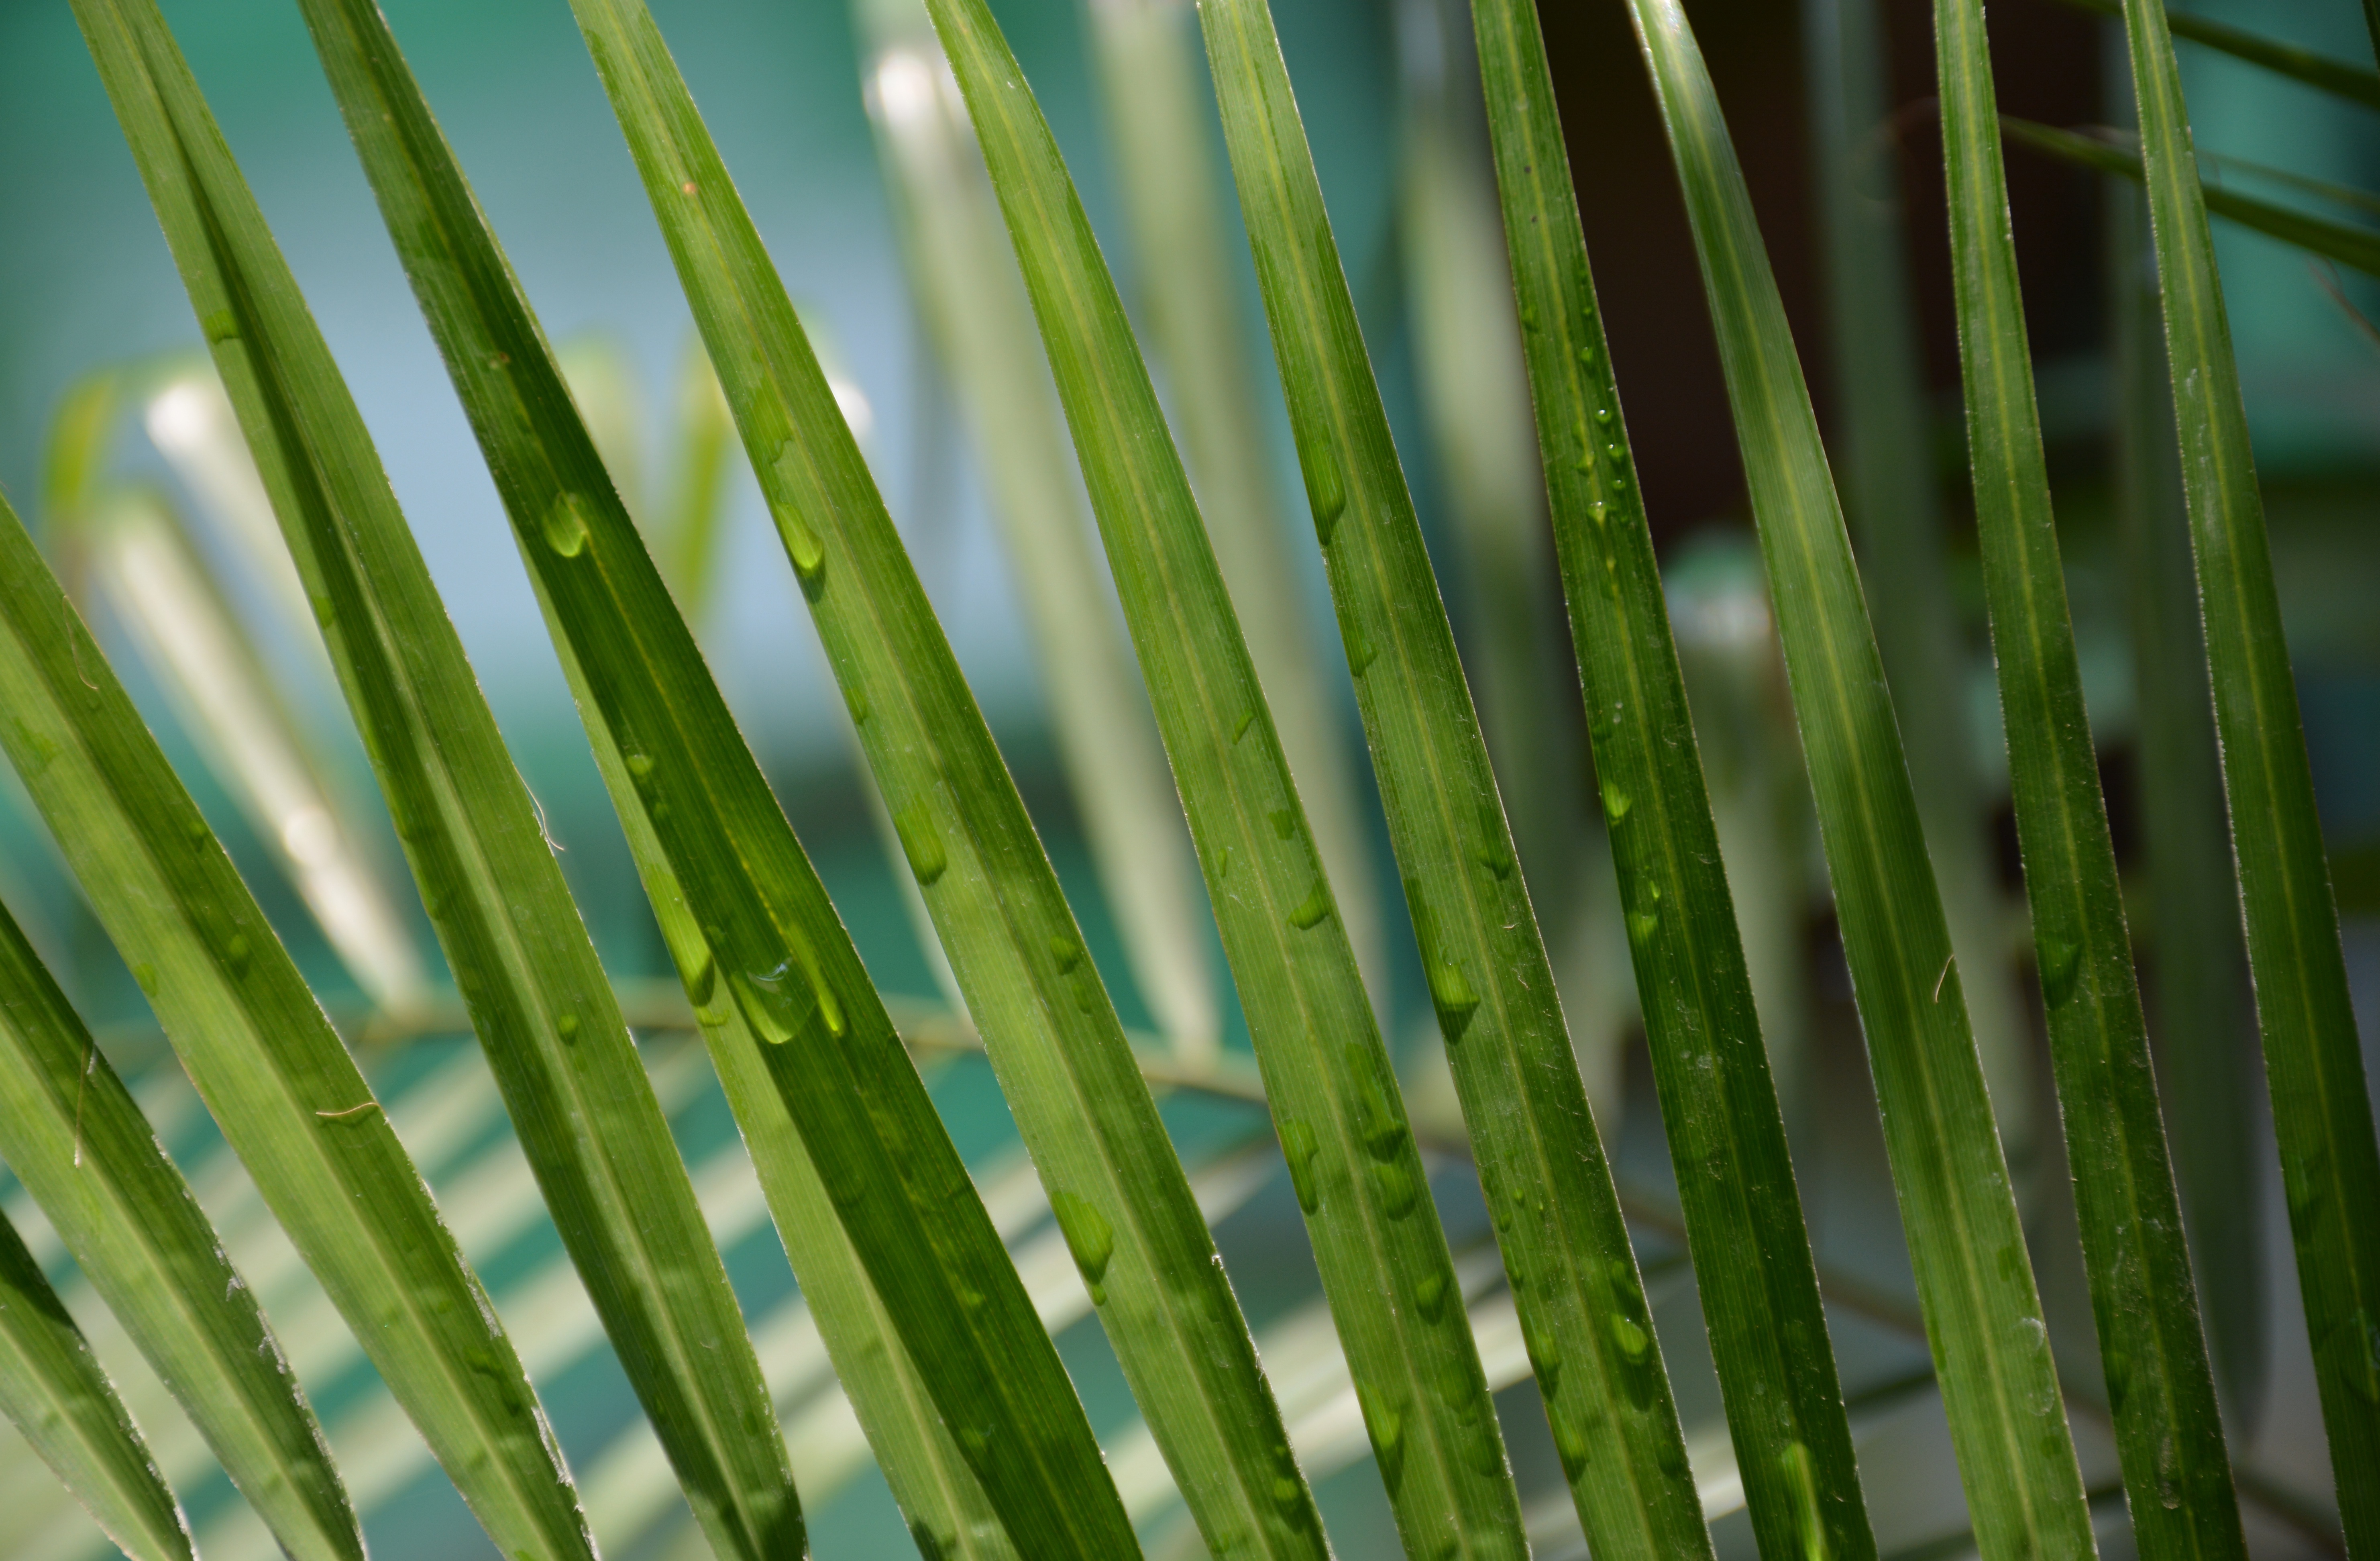
grass, branch, plant, field, lawn, sunlight, leaf, flower, line, green, botany, ecosystem, macro photography, grass family, plant stem